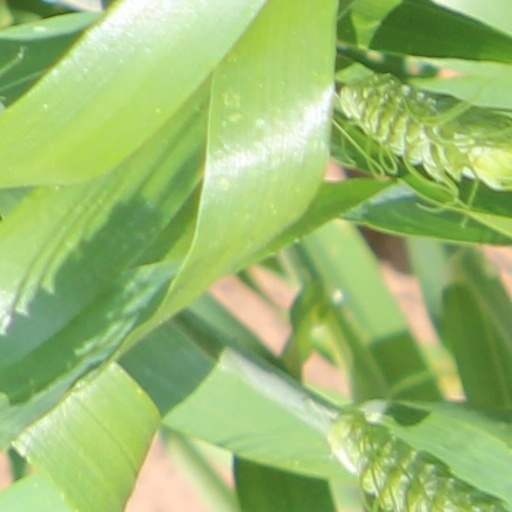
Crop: wheat